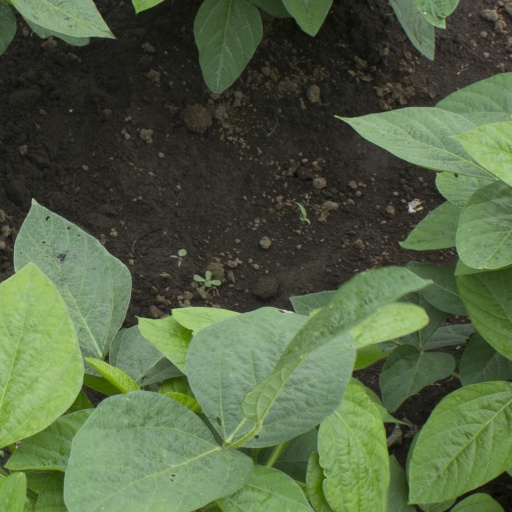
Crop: soybean